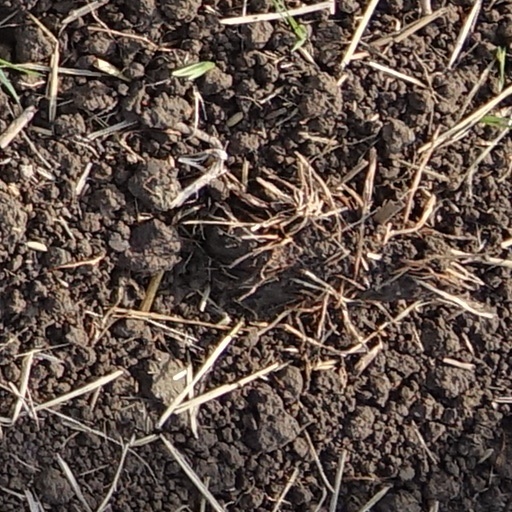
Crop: wheat